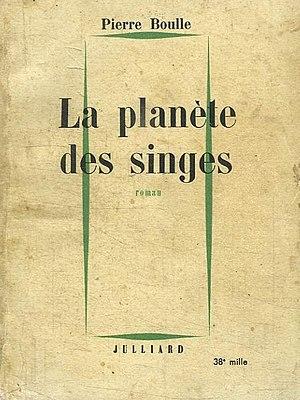
Couverture de La Planète des singes de Pierre Boulle
La Planète des singes est un roman de science-fiction publié en janvier 1963 par l'écrivain français Pierre Boulle. Succès commercial, il est rapidement traduit dans de nombreuses langues.